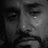
Emotion: sad